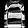
Label: Pullover